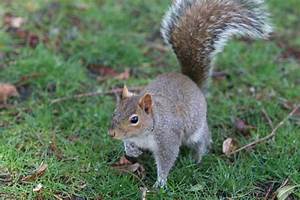
Label: squirrel